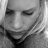
Emotion: sad